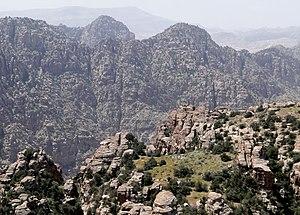
Paysage de la réserve de Dana en Jordanie